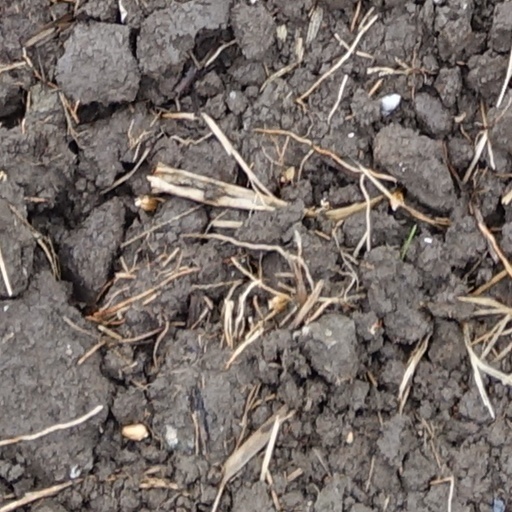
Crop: wheat